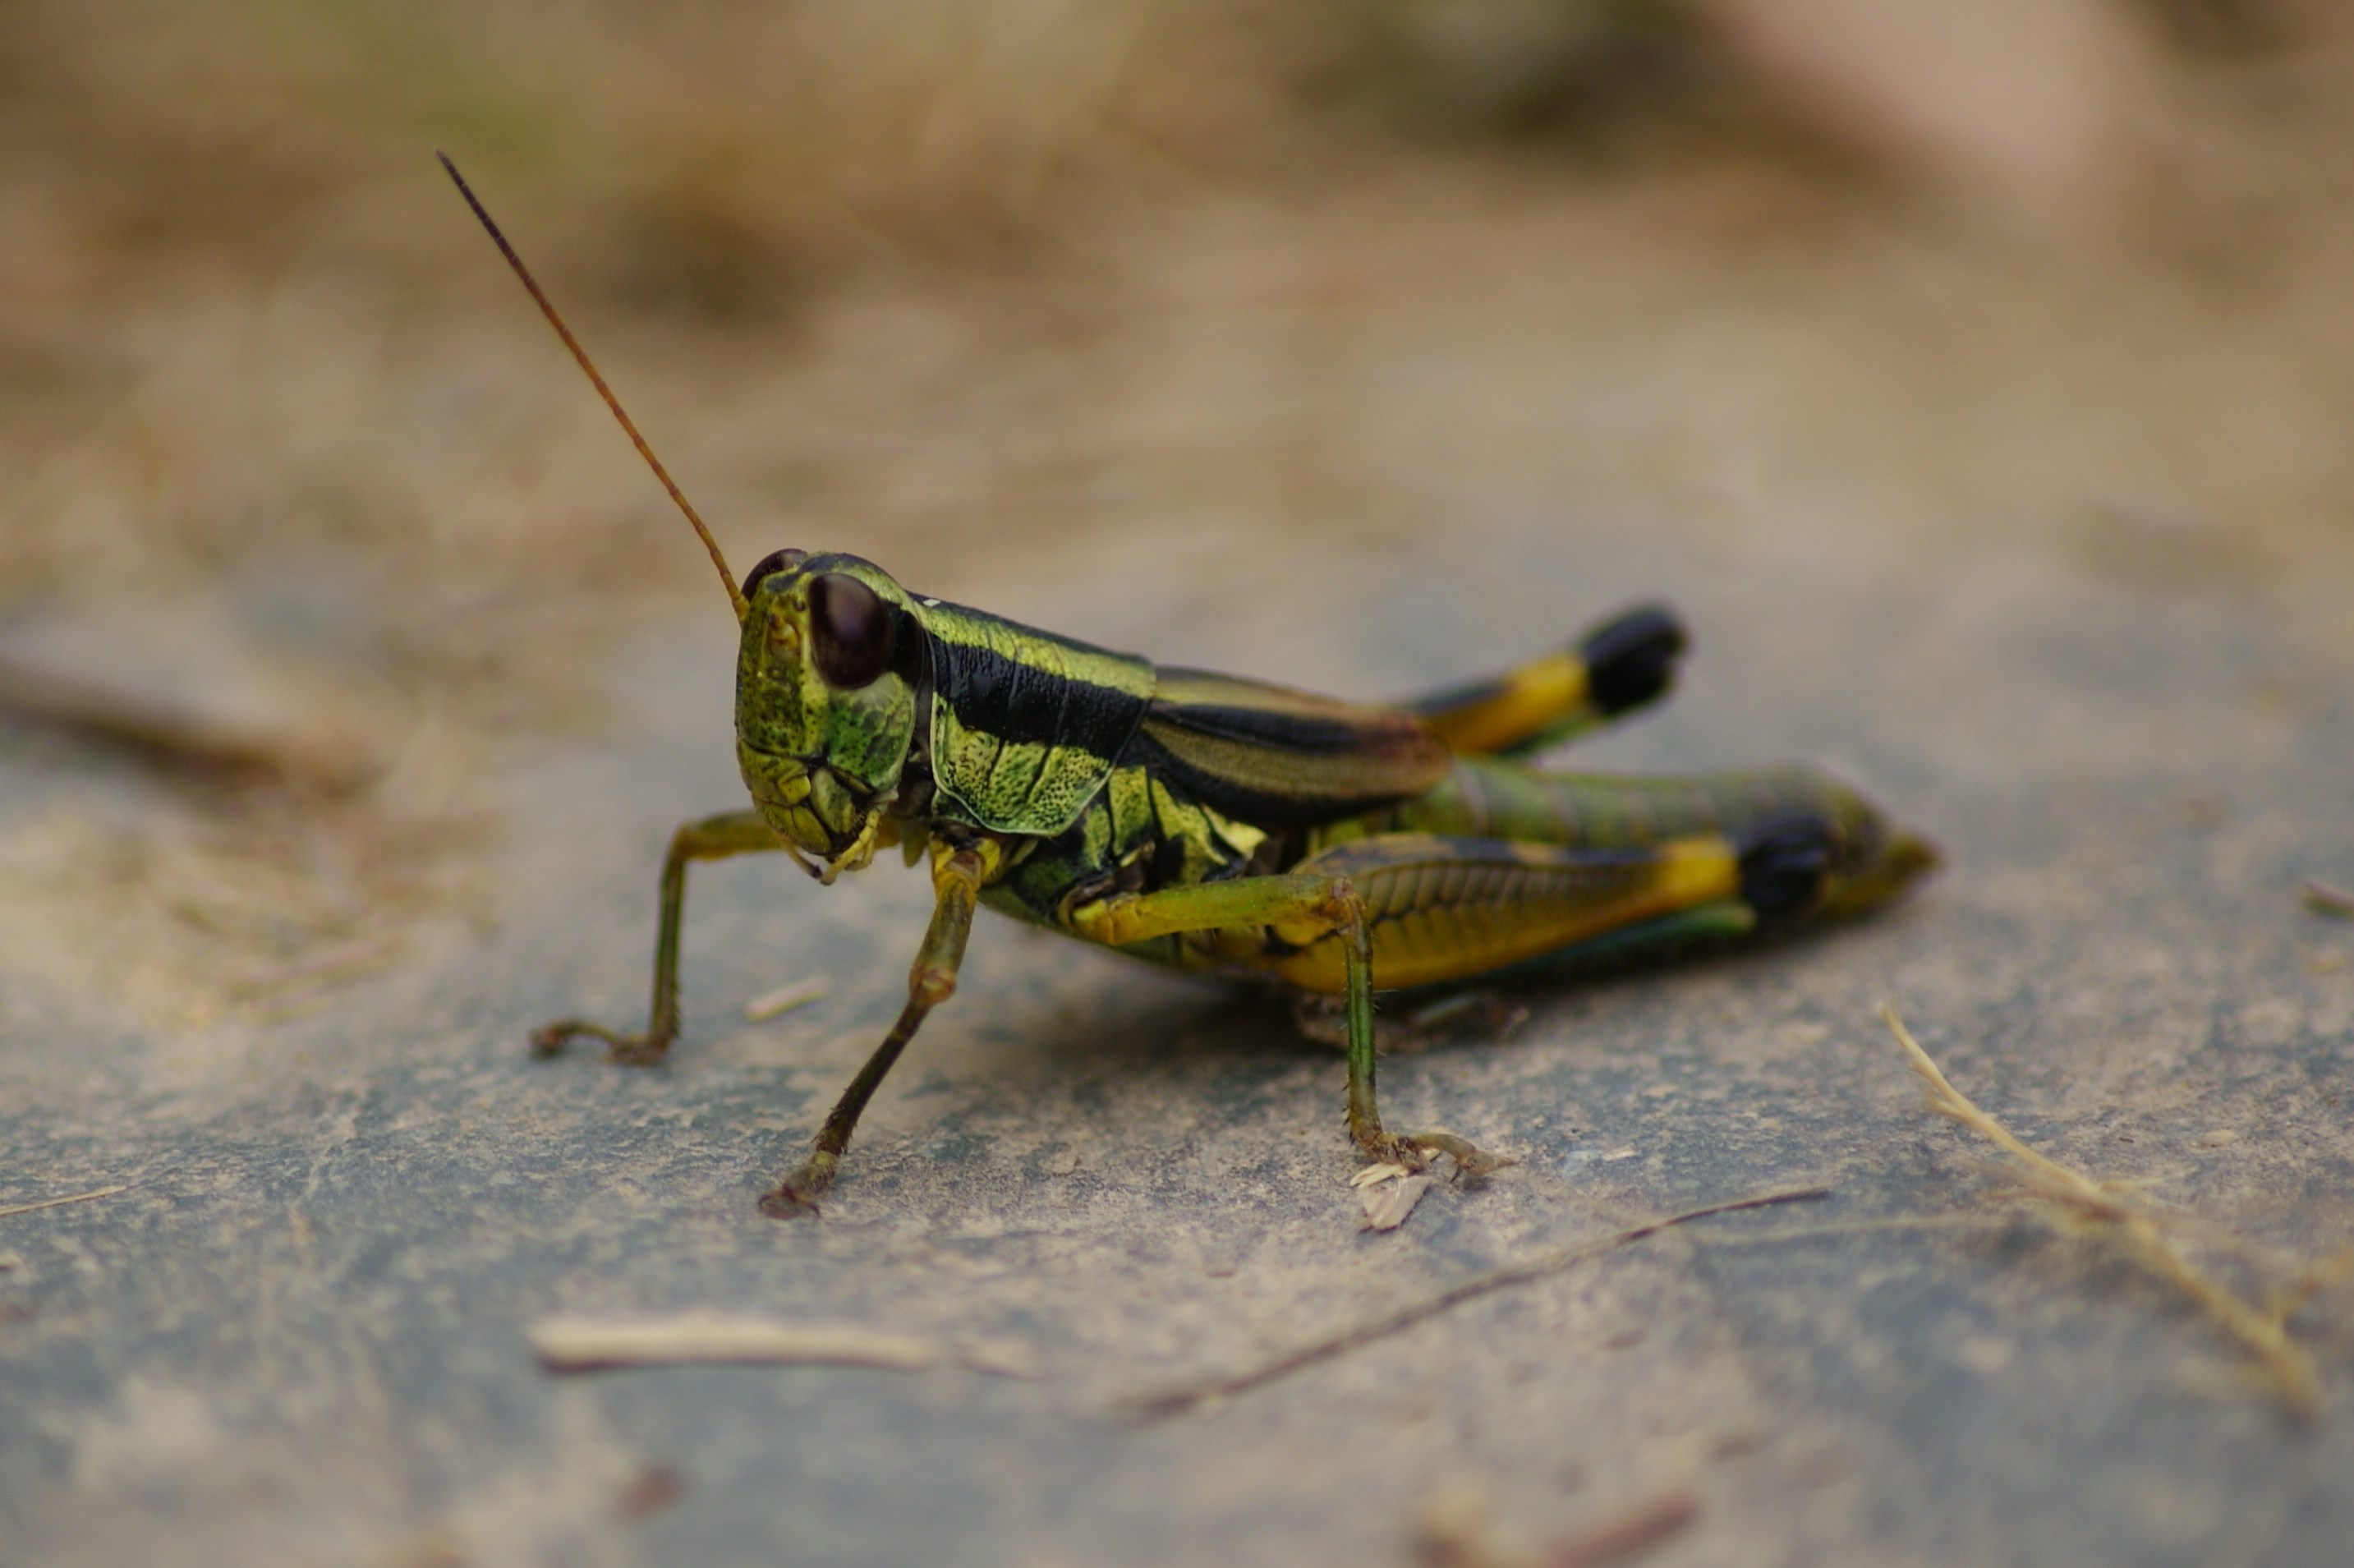
nature, animal, wildlife, green, insect, small, close, fauna, invertebrate, cricket, close up, grasshopper, locust, macro photography, cricket like insect